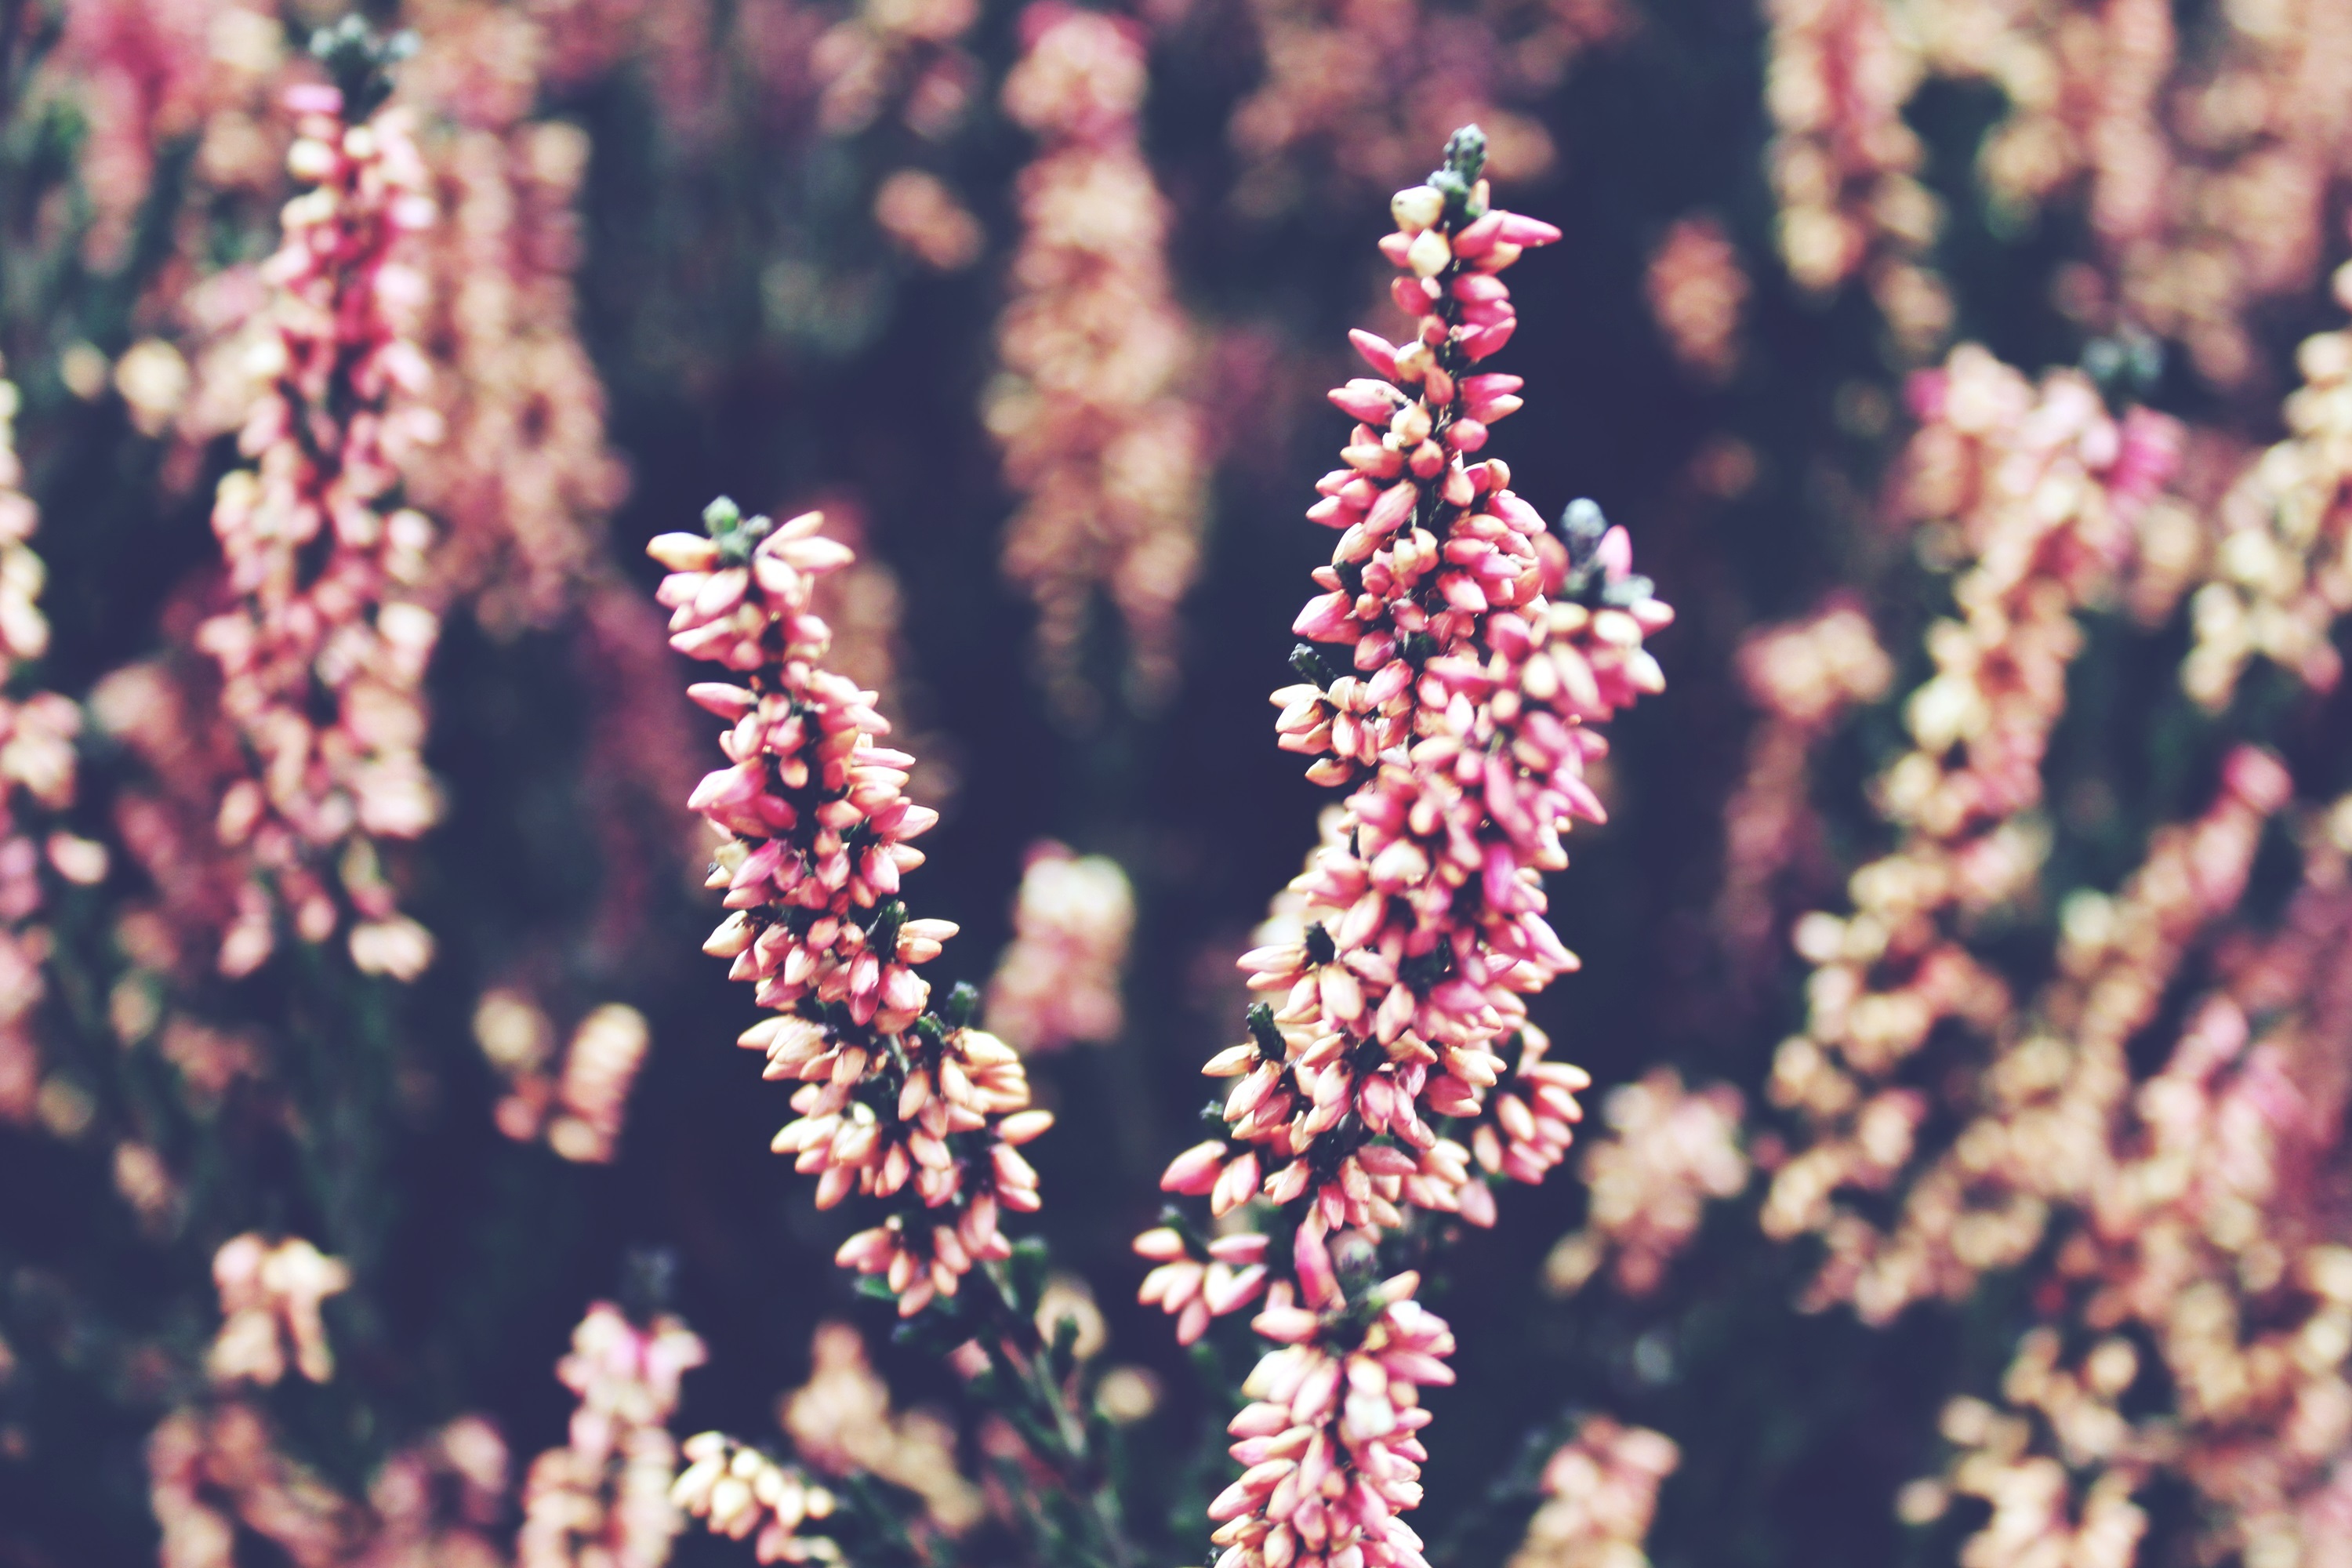
landscape, nature, branch, blossom, plant, photography, leaf, flower, purple, petal, bloom, spring, red, autumn, botany, garden, pink, close, flora, wildflower, flowers, close up, bed, retama, heather, heide, macro photography, garden plant, erika, heathland, ericaceae, flowering plant, autumn garden, land plant